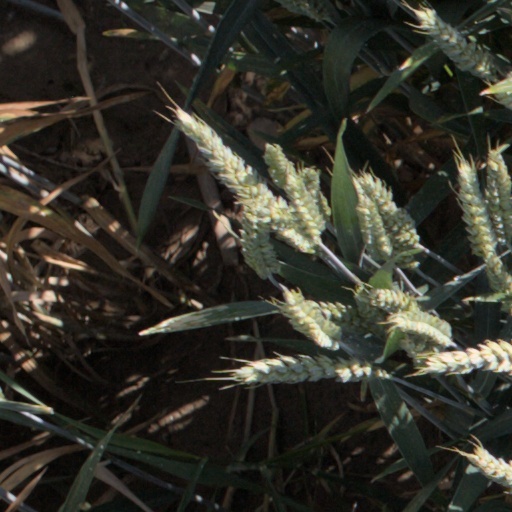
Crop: wheat